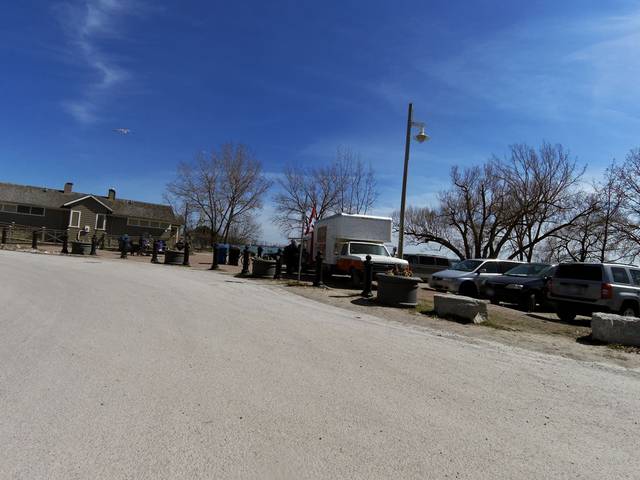
Region: Canada
Coordinates: 43.637, -79.345